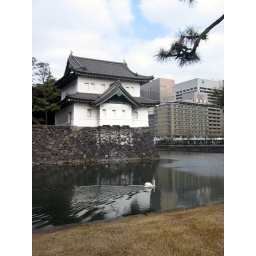
a guard house with a swan in front of it